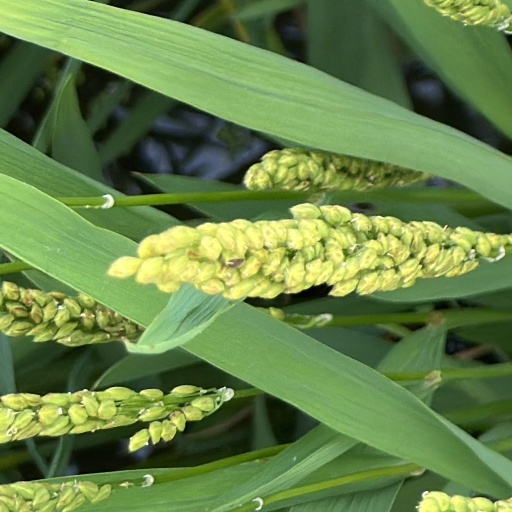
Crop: rice